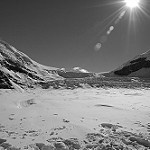
Label: B & W